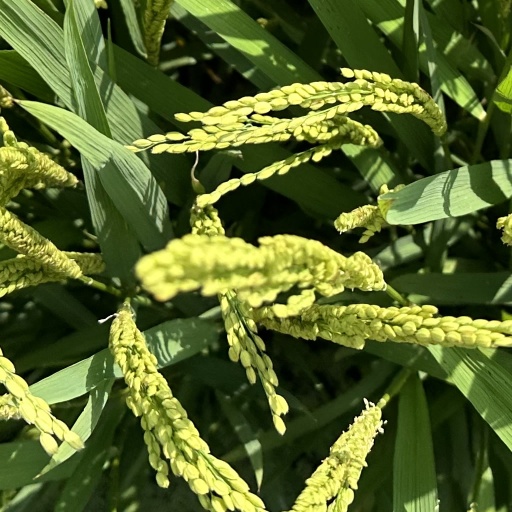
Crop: rice